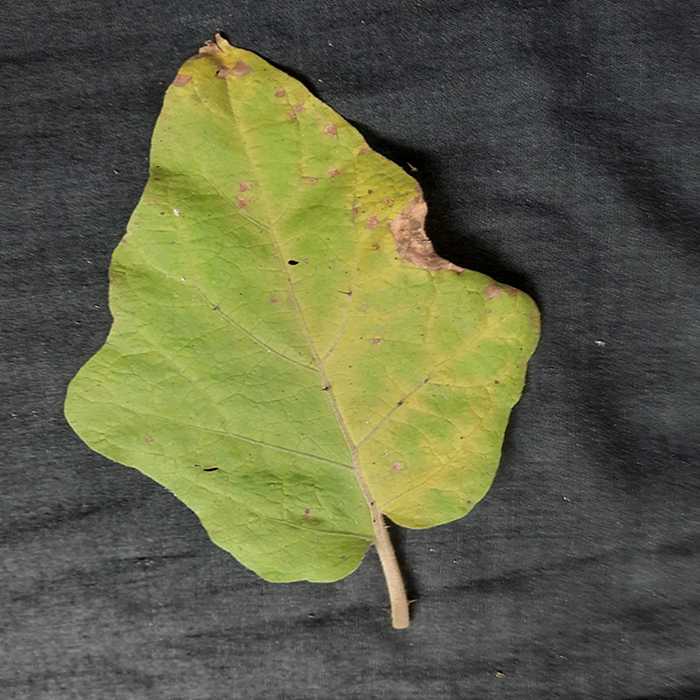
Plant: Eggplant
Label: Eggplant verticillium wilt